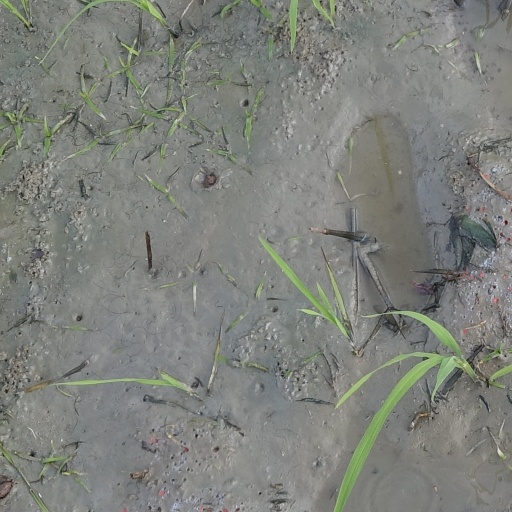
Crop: rice